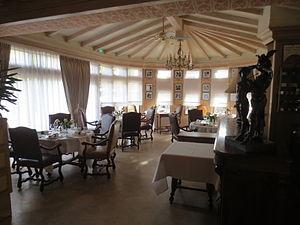
Auberge du Pont de Collonges de Paul Bocuse
Paul Bocuse, né le 11 février 1926 et mort le 20 janvier 2018 dans son Auberge du Pont de Collonges, à Collonges-au-Mont-d'Or, près de Lyon, est un chef cuisinier français.